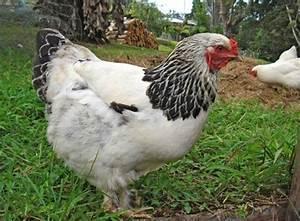
chicken